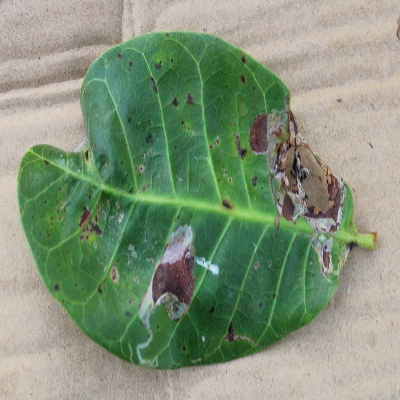
Crop: Cashew
Condition: leaf miner